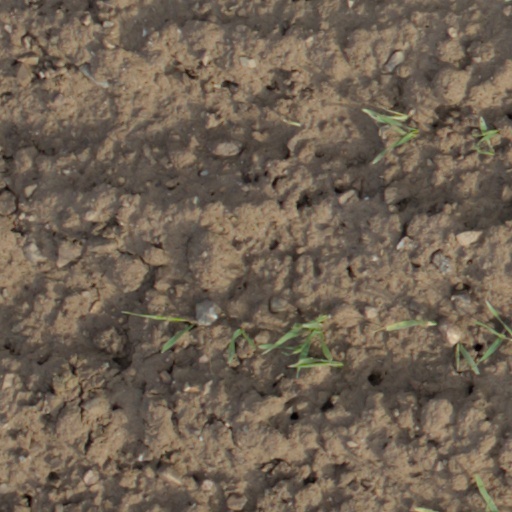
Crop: wheat